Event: Nepal Earthquake
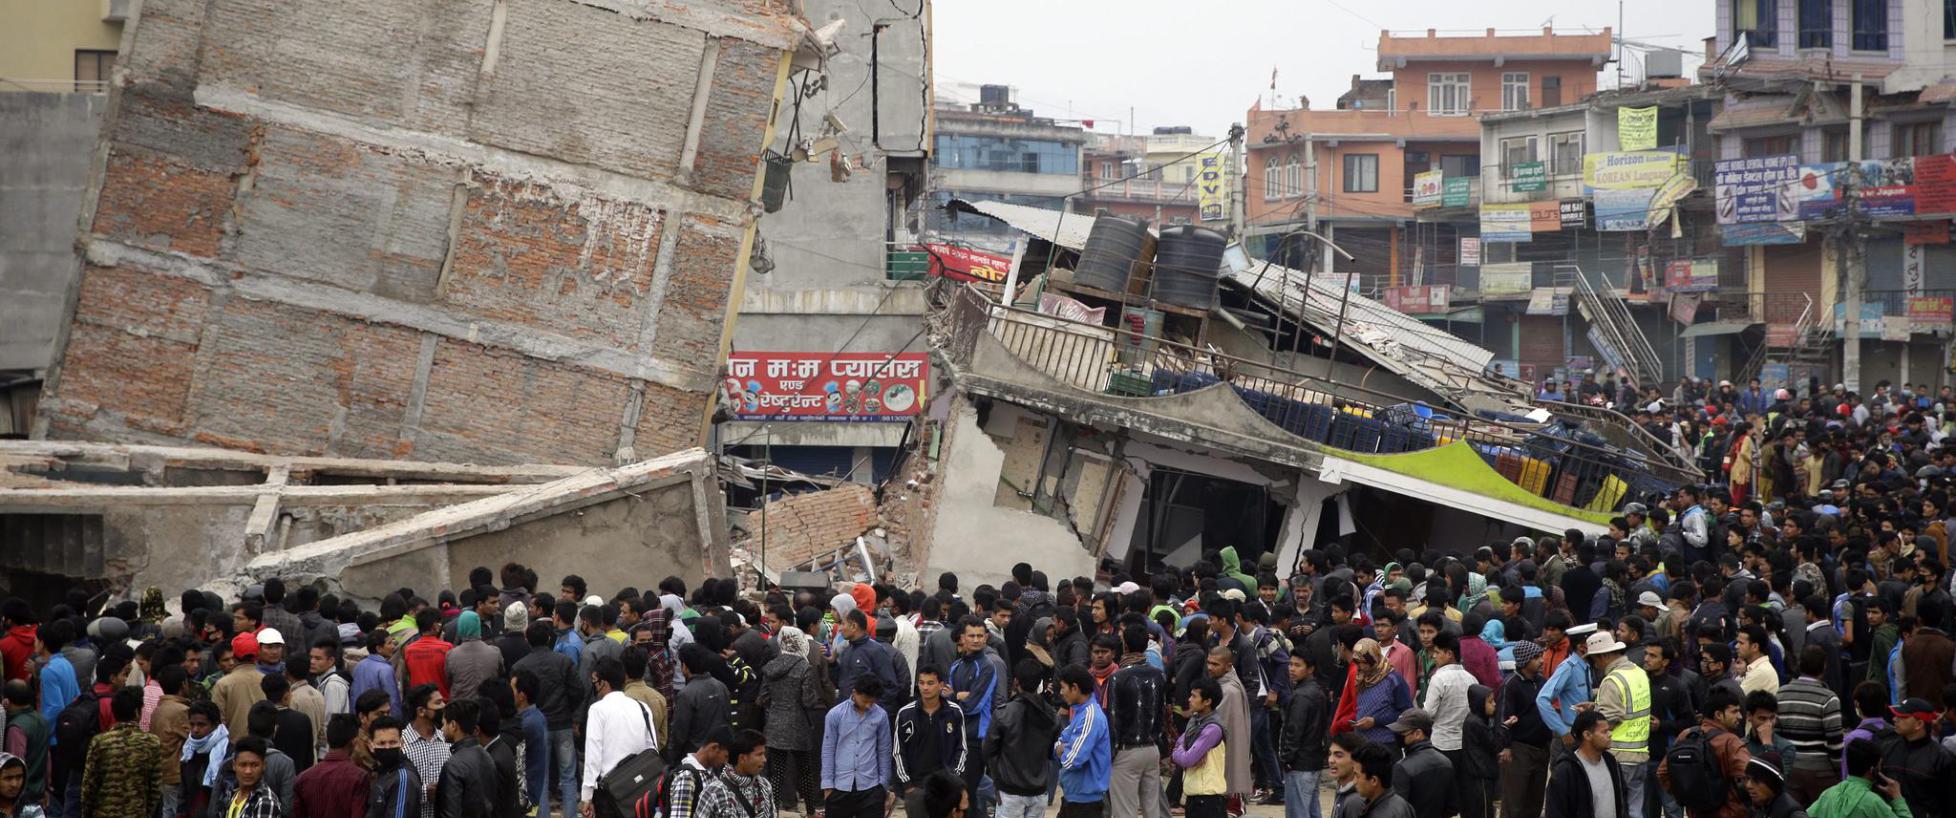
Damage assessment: damage